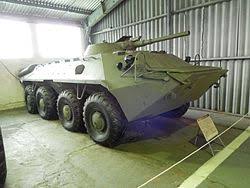
Label: BTR-70